Szwederowo district, Bydgoszcz

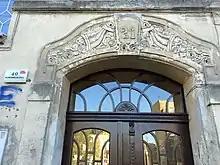
Portal at 40 Nowodworska

During Nazi occupation Szwederowo has experienced a particularly brutal repression campaign.